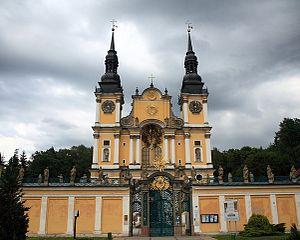
La Mazurie est une région au nord-est de la Pologne actuelle et qui s'étend jusqu'à l’extrême sud de l'enclave russe de l'Oblast de Kaliningrad.